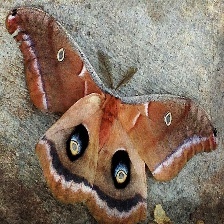
Species: POLYPHEMUS MOTH